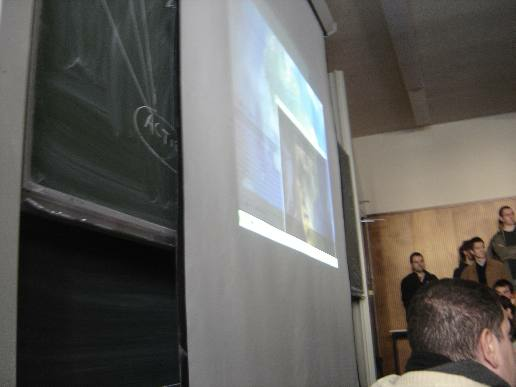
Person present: Yes